Order of the Blessed Virgin Mary of Mercy

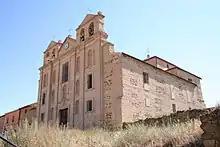
Convento de la Merced, founded in 1607, is a Merecedarian convent, which now serves as a church, in the small town of Valdunquillo, in northern Castile.

Sources for the origins of the Mercedarians are scant and almost nothing is known of the founder, Peter Nolasco. Biographers agree that, at some point in his youth, Nolasco became concerned with the plight of Christians captured in Moorish raids and that he decided to establish a religious order to succor these unfortunates. Nolasco began ransoming Christian captives in 1203. After fifteen years of work, he and his friends saw that the number of captives was growing day by day. His plan was to establish a well-structured and stable redemptive religious order under the patronage of Blessed Mary.